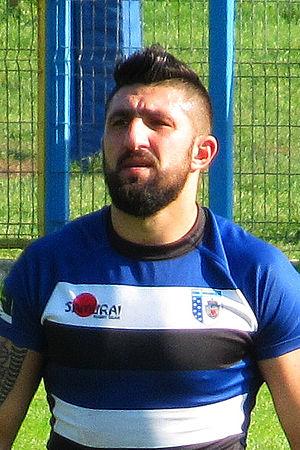
Florin Adrian Vlaicu, né le 26 juillet 1986 à Bucarest, est un joueur roumain de rugby à XV qui évolue au poste d'arrière, de centre ou de demi d'ouverture avec la Roumanie et avec le CSM Bucarest.